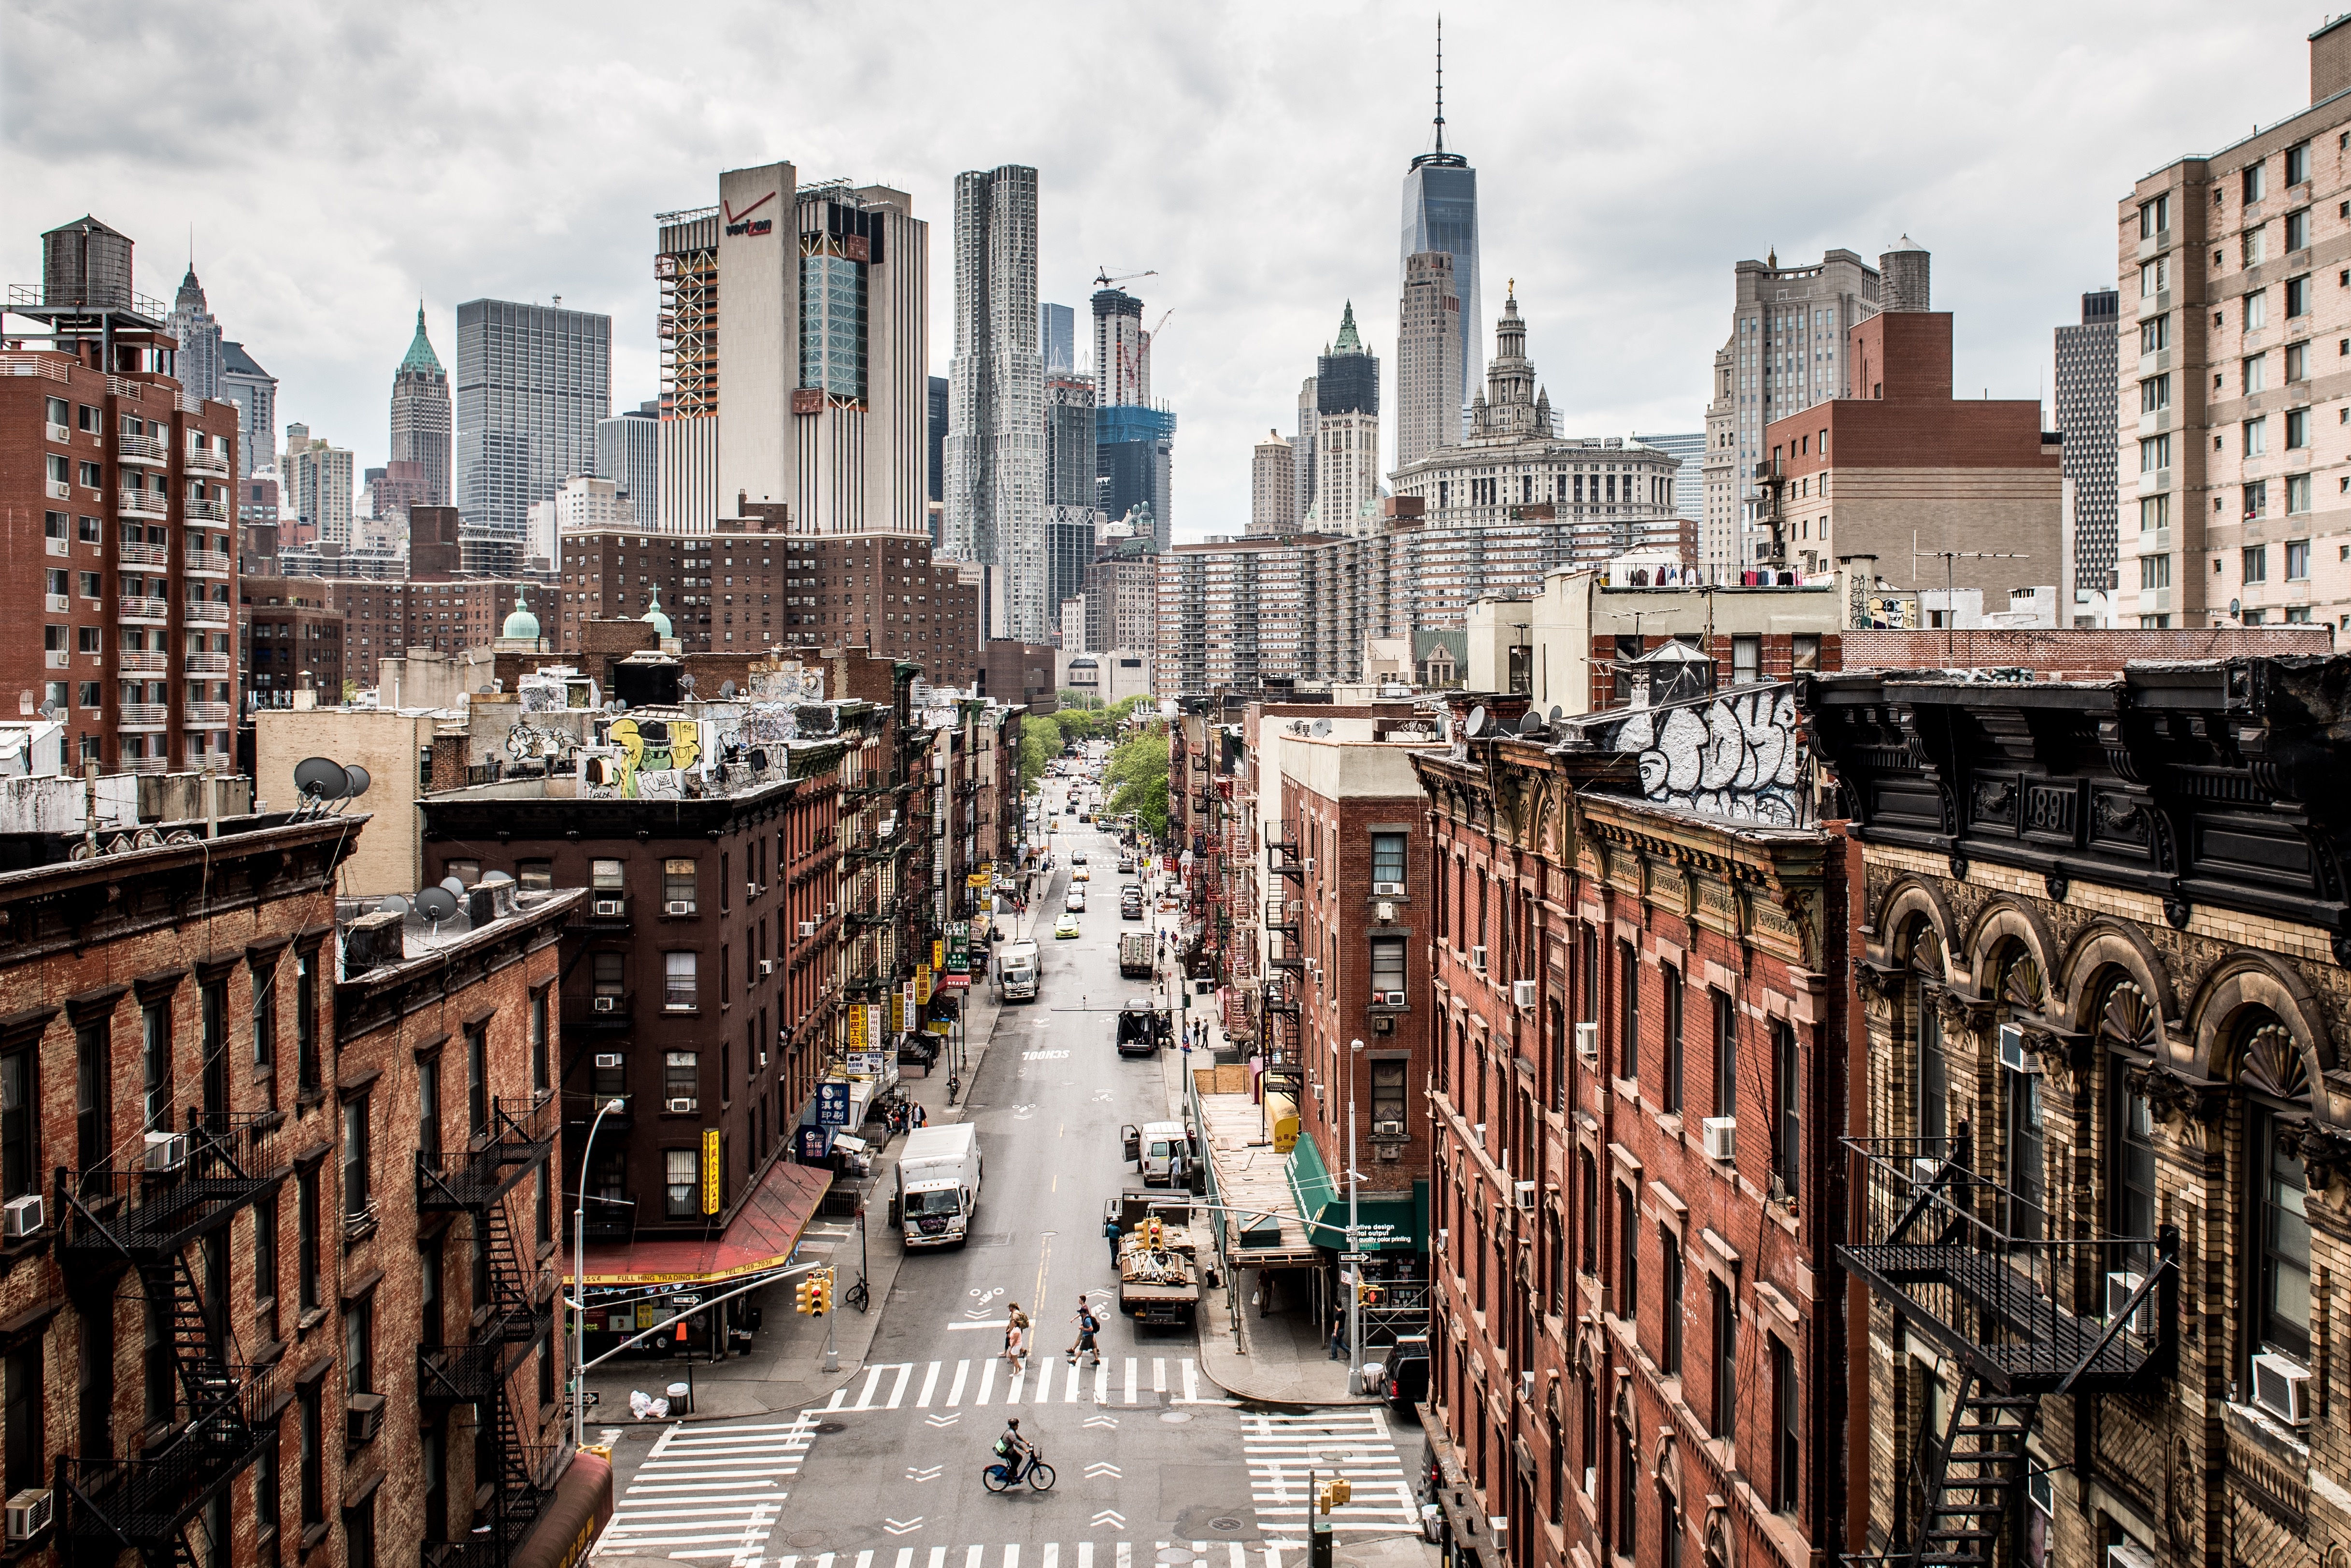
architecture, road, skyline, traffic, street, town, building, old, city, skyscraper, new york, manhattan, new york city, cityscape, downtown, transport, usa, waterway, skyscrapers, homes, new, chinatown, metropolis, neighbourhood, urban area, residential area, geographical feature, human settlement, metropolitan area